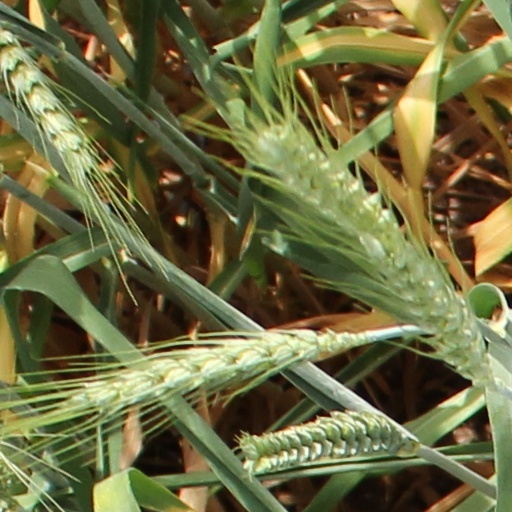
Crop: wheat